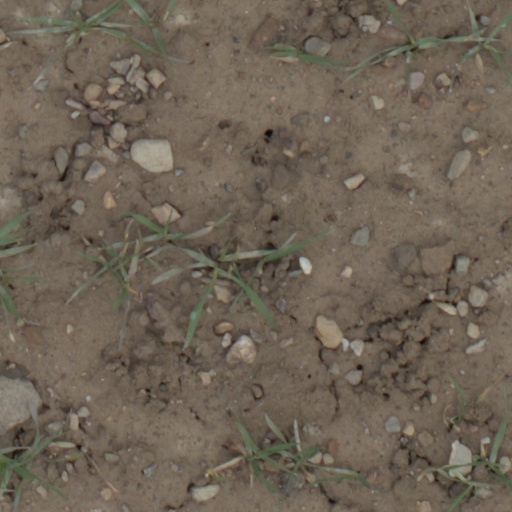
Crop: wheat